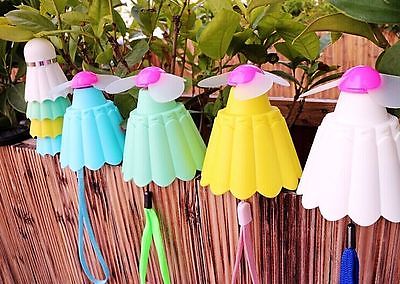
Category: fan